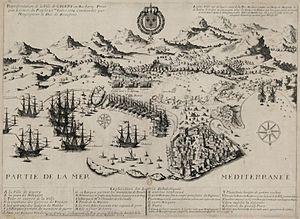
Gravure de 1664, mettant en scène le débarquement français et la prise provisoire de Gireri par une escadre française commandée par le duc de Beaufort.
Le régiment de Picardie est un régiment d'infanterie du royaume de France, créé en 1585 à partir des bandes de Picardie la plus ancienne unité militaire et l'un des cinq Grands Vieux, devenue sous la Révolution le 2ᵉ régiment d'infanterie de ligne.
Le régiment Colonel-Général est un régiment d'infanterie du royaume de France, créé en 1780 à partir des bandes de Picardie la plus ancienne unité militaire et l'un des cinq Petits Vieux, devenue sous la Révolution le 1ᵉʳ régiment d’infanterie de ligne.
Jean-Paul de Saumeur, chevalier Paul, né en décembre 1597 au large de Marseille et mort le 20 décembre 1667 à Toulon, est un officier de marine français du XVIIᵉ siècle. Malgré ses origines très modestes, il est attiré très jeune par la Marine. Après avoir été simple matelot pour le compte de l'ordre de Saint-Jean de Jérusalem, d'où il est exclu pour avoir tué son caporal, il devient corsaire en mer Méditerranée puis intègre la Marine royale à la demande de Richelieu et combat pendant toute la guerre franco-espagnole. Ses nombreuses victoires lui valent d'être nommé lieutenant-général et vice-amiral du Levant. Il est nommé chevalier de grâce et commandeur par le grand maître Martin de Redin. Il termine sa carrière en 1666 en transportant à Lisbonne la princesse de Savoie-Nemours, future reine de Portugal. Courtisan habile, il n'oubliait pas ses origines modestes et savait se montrer généreux.
L'expédition de Djidjelli est une opération de débarquement menée de juillet à octobre 1664 par le royaume de France, avec le concours de l'ordre de Saint-Jean de Jérusalem à Malte, des Provinces-Unies et de l'Angleterre, sur la cité portuaire de Djidjelli à l'Est de la Régence d'Alger. Cette « campagne d'Afrique » s'inscrit, d'une part, dans la vision de Louis XIV en Méditerranée qui veut prémunir la flotte de commerce française des raids pirates nord-africains et, d'autre part, dans une politique globale du royaume de France en tant que membre de la ligue du Rhin : elle trouve alors un sens dans le cadre de la Première guerre austro-turque.